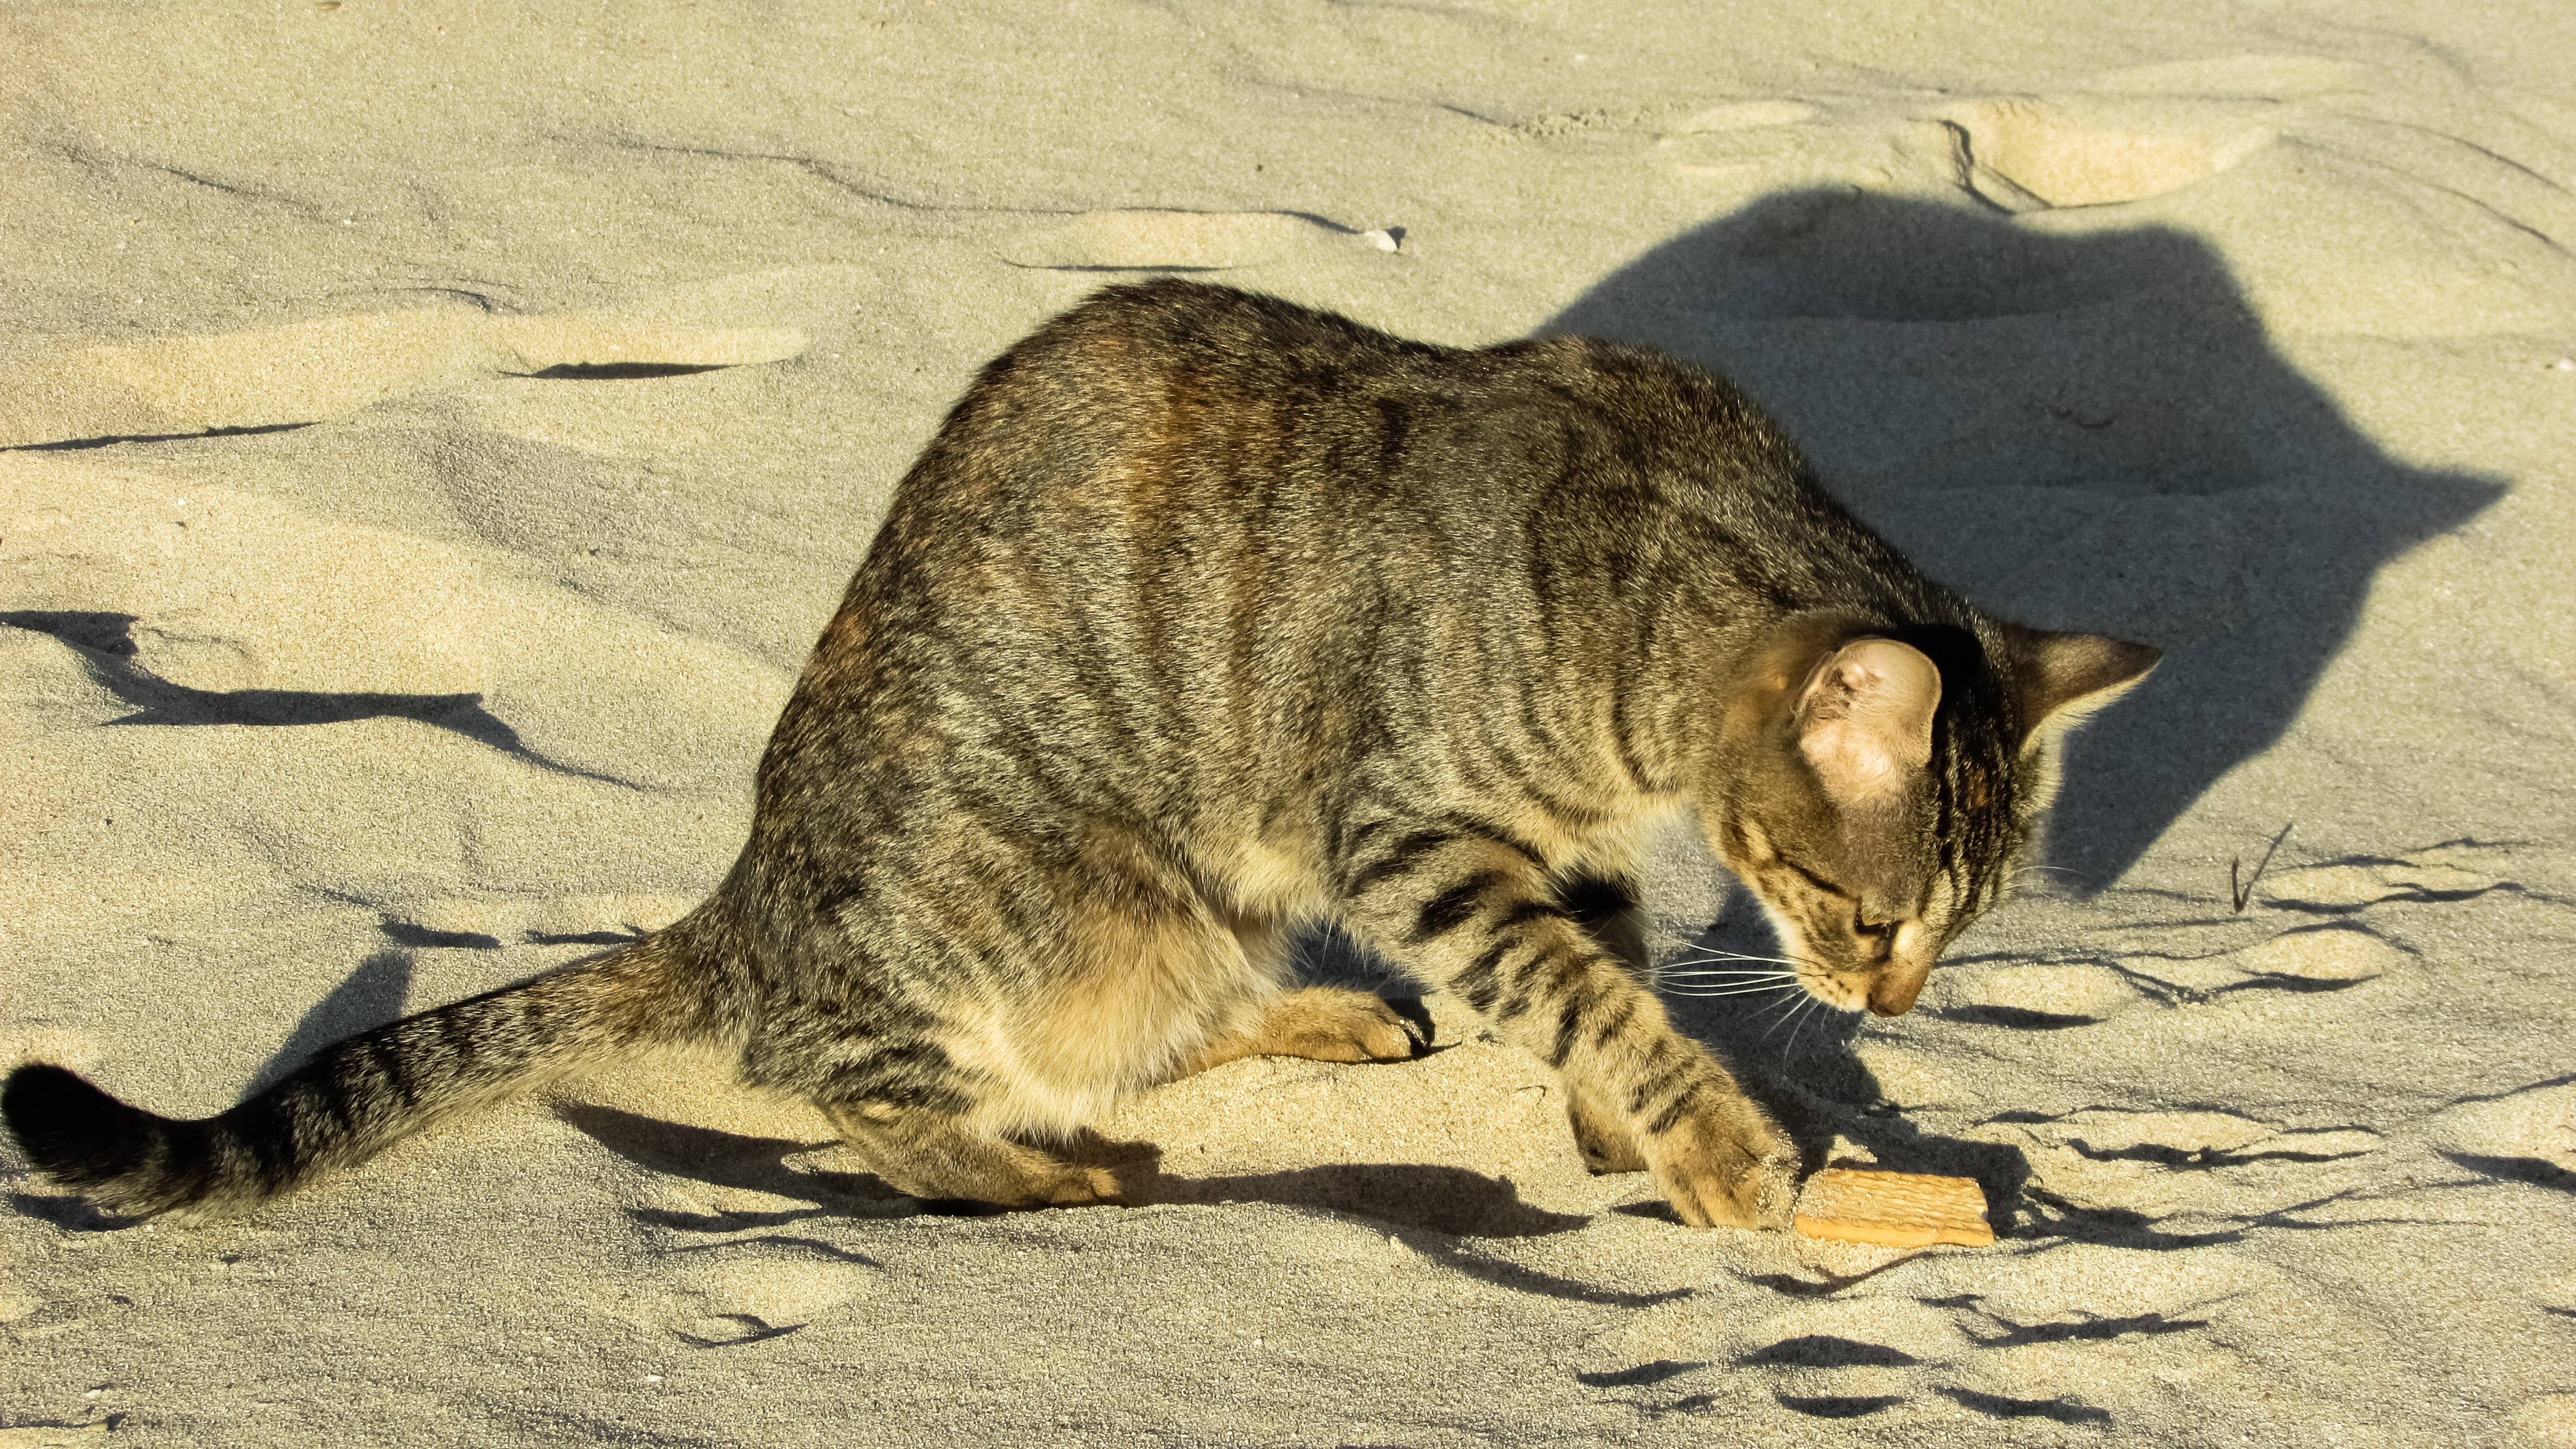
beach, outdoor, animal, cute, young, kitten, cat, mammal, fauna, whiskers, homeless, vertebrate, adorable, stray, curious, hungry, puma, tabby cat, european shorthair, wild cat, small to medium sized cats, cat like mammal, pixie bob, ocicat, viverridae